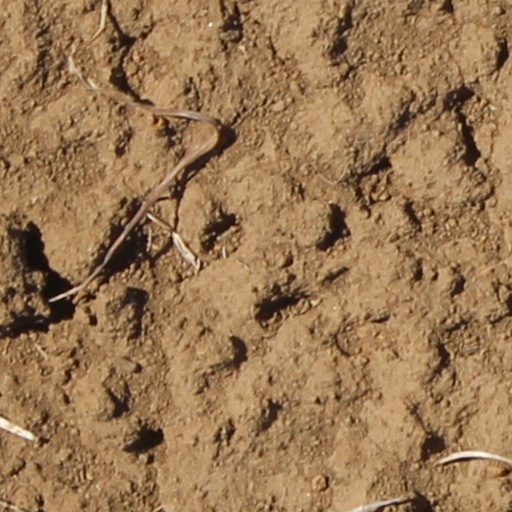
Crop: wheat